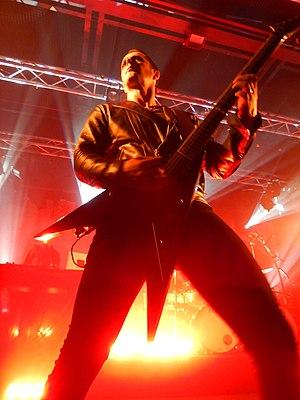
Satyr (Satyricon à Nantes) en octobre 2017.
Sigurd Wongraven, de son nom de scène Satyr, né le 28 novembre 1975, est un musicien norvégien. Il est multi-instrumentiste dans le groupe de black metal Satyricon dont il est le fondateur et leader.